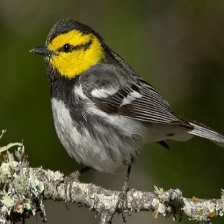
Species: GOLDEN CHEEKED WARBLER
Scientific name: SETOPHAGA CHRYSOPARIA